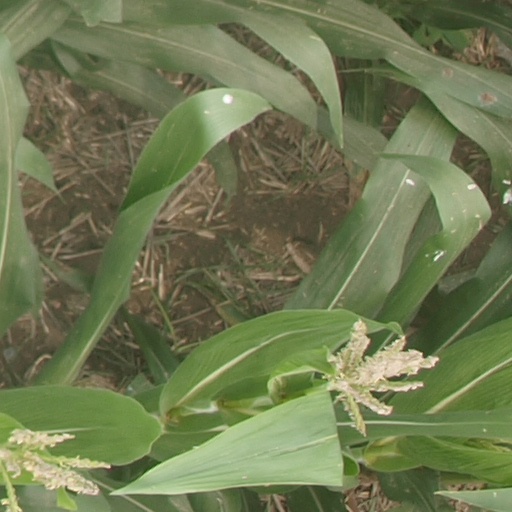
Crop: maize; corn